Gazania maritima

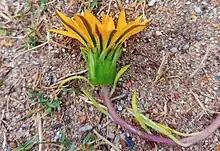
The involucre of "Gazania maritima"

"Gazania maritima" is a perennial species, with a spreading growth-form (similar to "Gazania rigens") and stems that spread and form mats.